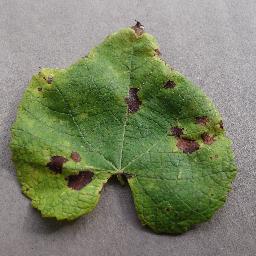
Label: Grape___Leaf_blight_(Isariopsis_Leaf_Spot)